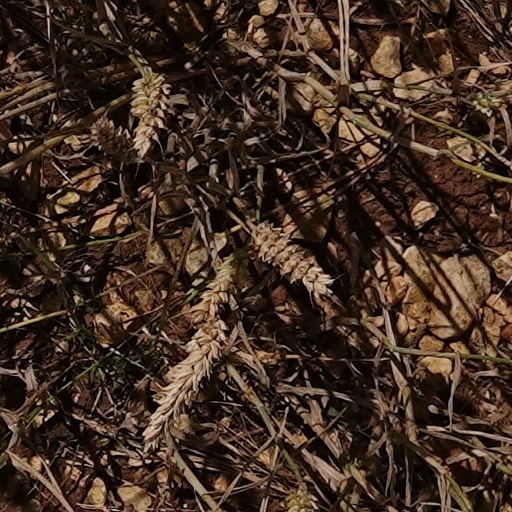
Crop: wheat